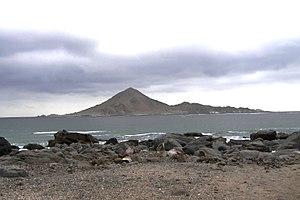
Isla Pan de Azucar, Province de Chañaral, region III (Atacama), Chili.